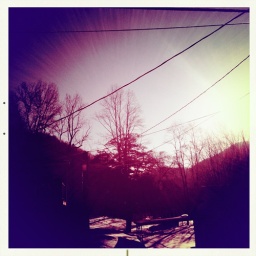
The sky stayed a beautiful blue all day long, for the first time in weeks.